Ralph Taeger

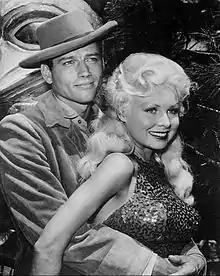
With Joi Lansing in "Klondike" (1960)

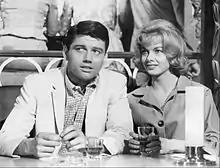
With Leslie Parrish in "Acapulco" (1961)

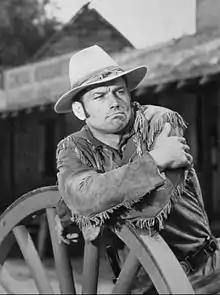
In "Hondo" (1967)

Early in his acting career, Taeger was cast on episodes of the syndicated series "Highway Patrol", starring Broderick Crawford, and "Manhunt", starring Victor Jory. His first television series as the lead was "Klondike", a half-hour western adventure series set in Skagway, Alaska, during the 1897-1899 gold rush. Taeger played Mike Halliday, a rugged prospector.